Veneranda Fabbrica del Duomo di Milano

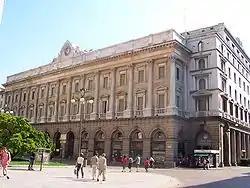
The headquarters of the Veneranda Fabbrica, in Piazza del Duomo

The Veneranda Fabbrica del Duomo di Milano ("Venerable Fabric of the Duomo of Milan") is a 600-year-old organization that was established to supervise the construction of the Cathedral of Milan (the "Duomo"). The organization is still active and involved with the maintenance, preservation, and restoration of the cathedral. Its main headquarters are located in the eponymous palace in Piazza del Duomo. Despite the Duomo being a consecrated Roman Catholic church, the Venerable Fabric is completely independent of the Holy See.